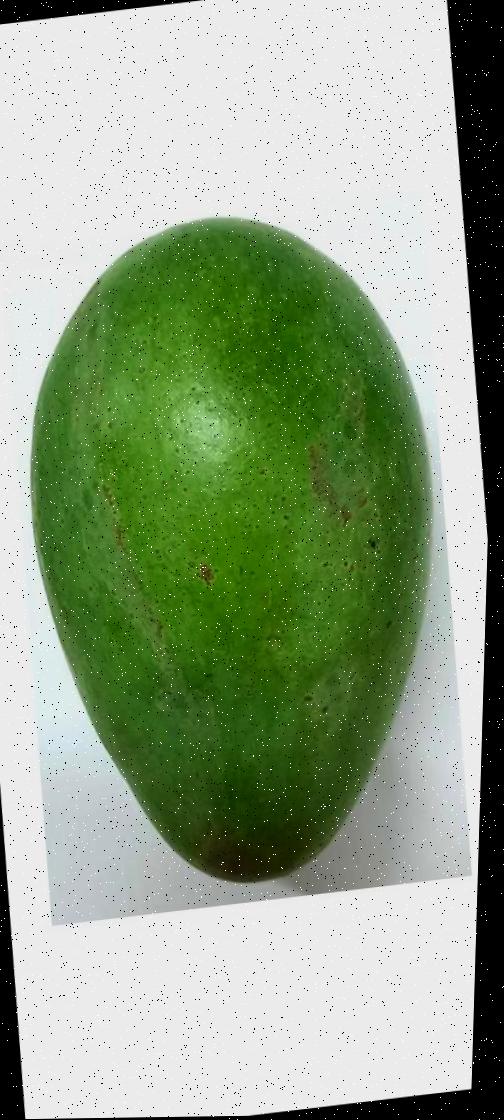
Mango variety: Amrapali